Religion in Catalonia

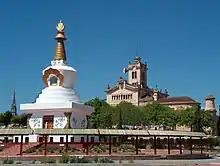
Garraf Buddhist Monastery (also called Sakya Tashi Ling), taking its name from the Garraf Massif, located in La Plana Novella, Olivella, is a former country manor built partly in Gaudí style turned into a monastery of Tibetan Buddhism.

1.3% of the Catalans identify as Buddhists as of 2016. Buddhism has 68 temples in Catalonia as of the same year, holding their services in Catalan, Spanish, Chinese and Tibetan language, reflecting the ethnic origins of the Buddhist community. The majority of Buddhists, though, are ethnic Catalan converts. These practise a variety of traditions of Buddhism, collectively represented since 2007 by the Catalan Coordinator of Buddhist Entities ("Coordinadora Catalana d’Entitats Budistes", CCEB). Buddhist temples in Catalonia are mostly of the Tibetan (54%) and Zen (32%) traditions as of 2014, with the rest representing other traditions such as Pure Land Buddhism and Soka Gakkai's Nichiren Buddhism. There is also a Vipassanā meditation centre of Goenka Tradition known as "Dhamma Neru" which is located at Santa Maria de Palautordera in Barcelona.